Outline of caves

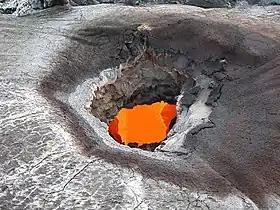
Large hole in the ground revealing an underground tunnel carrying a river of lava

The following outline provides an overview of and topical guide to natural caves. The word "cave" is loosely defined, but most commonly refers to a natural opening large enough to be entered by a human. These landforms are common around the world, and have even been detected on the Moon and Mars. This outline's scope is limited to these natural formations, specifically excluding the rock-cut features which are often referred to as caves in Eastern Asia.